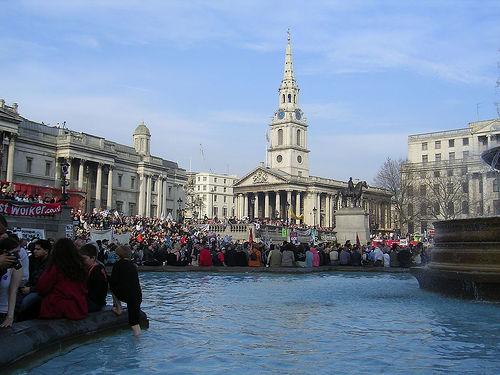
Weather: sun or clear